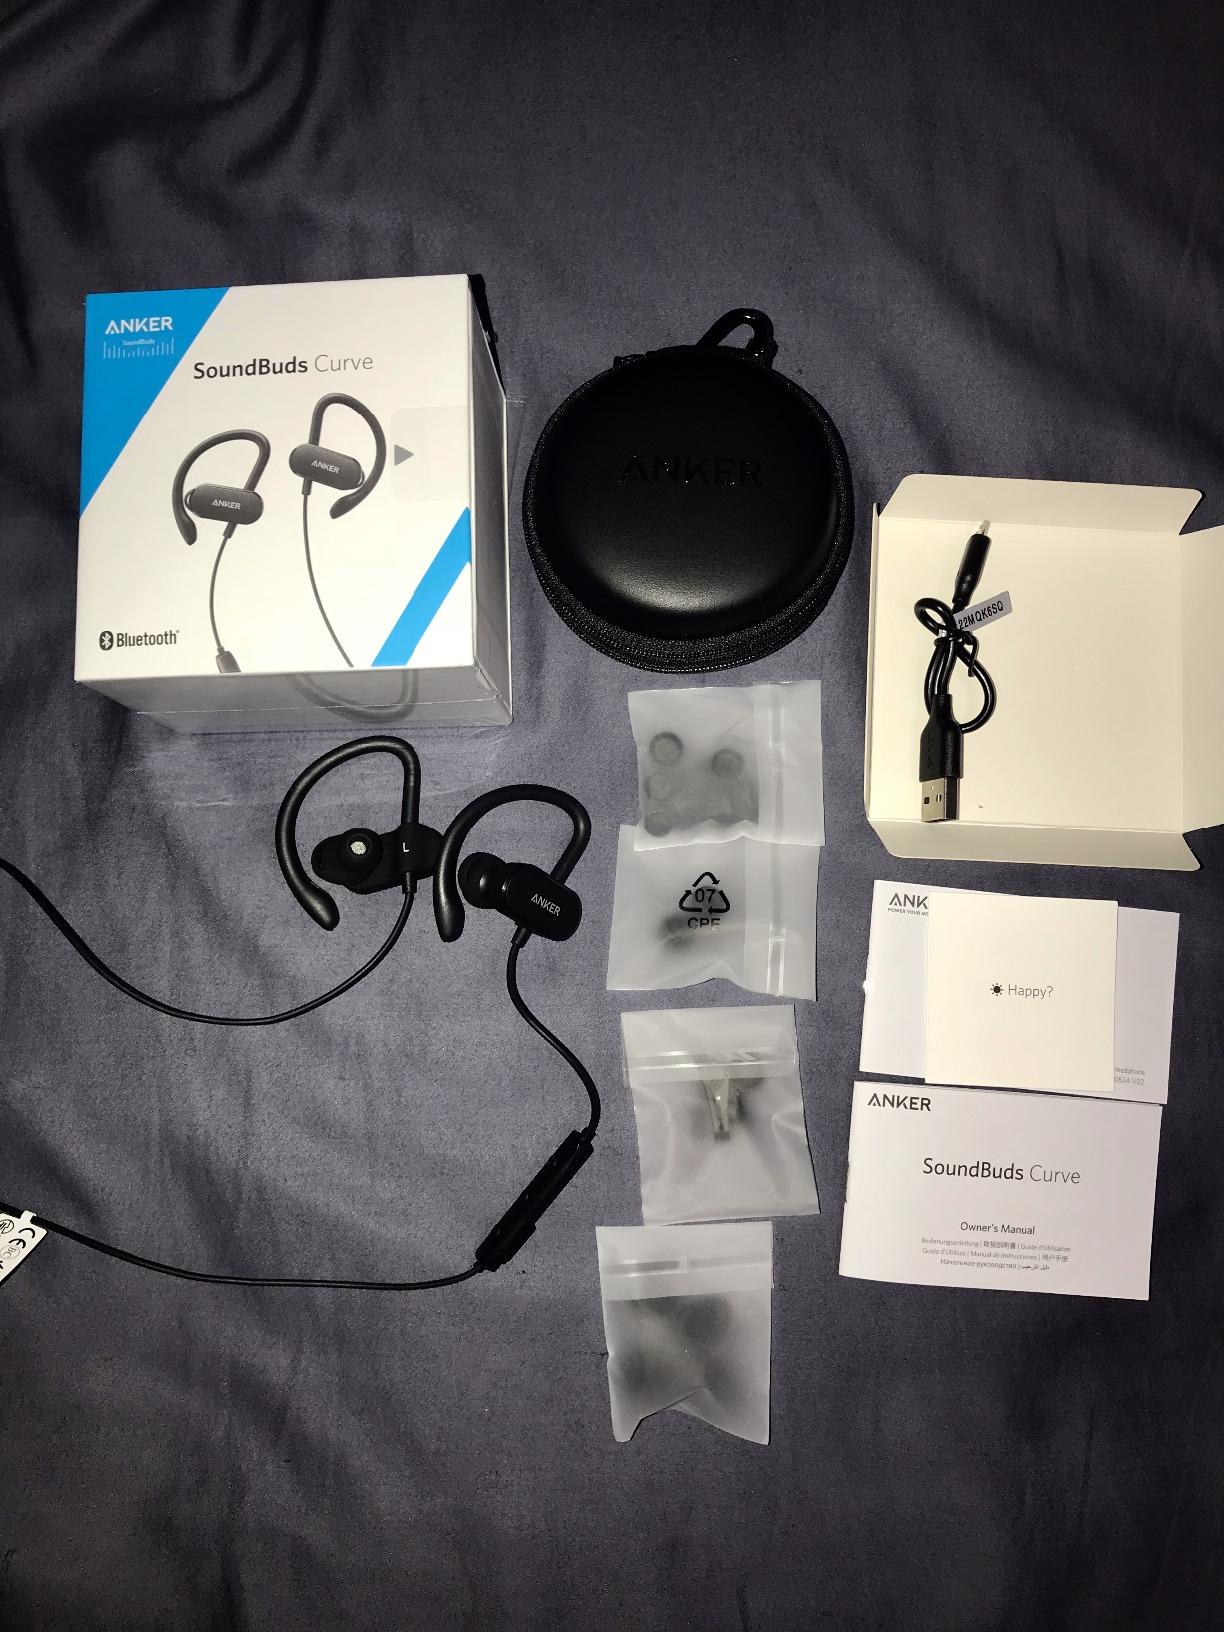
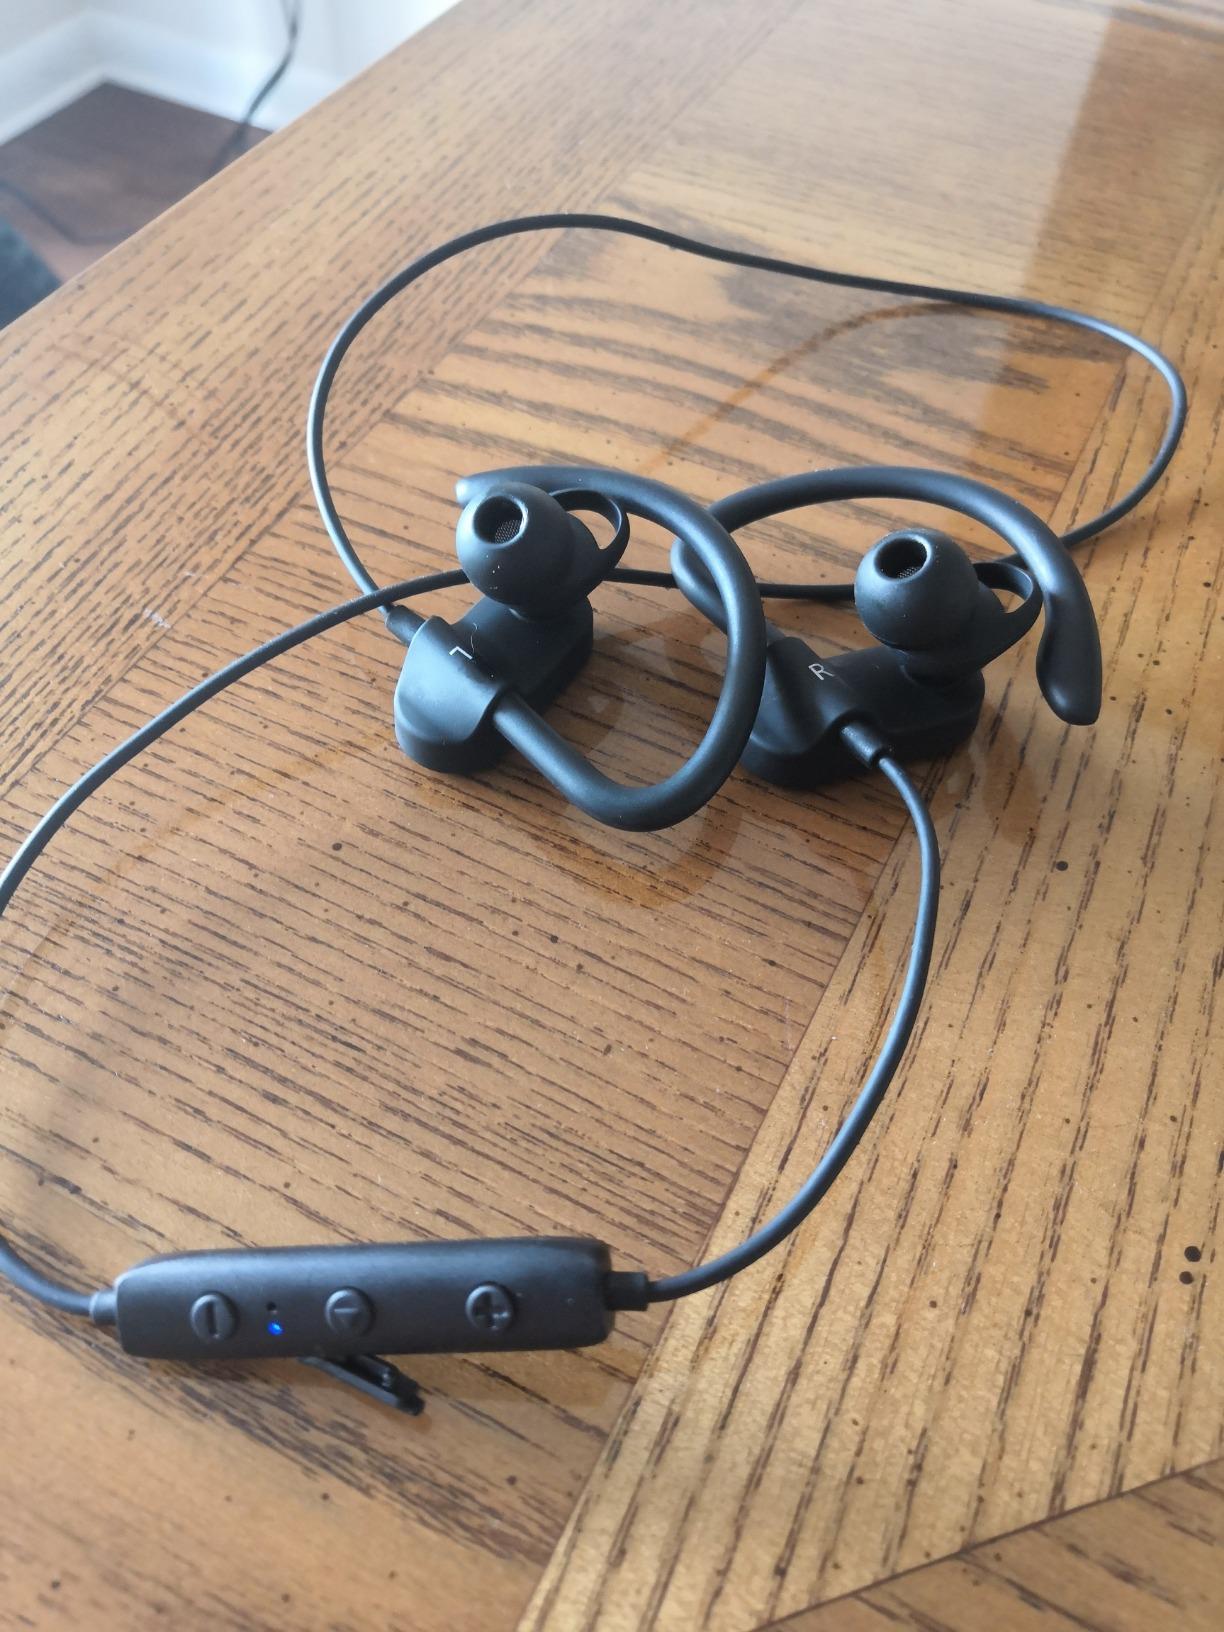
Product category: headphones
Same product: yes